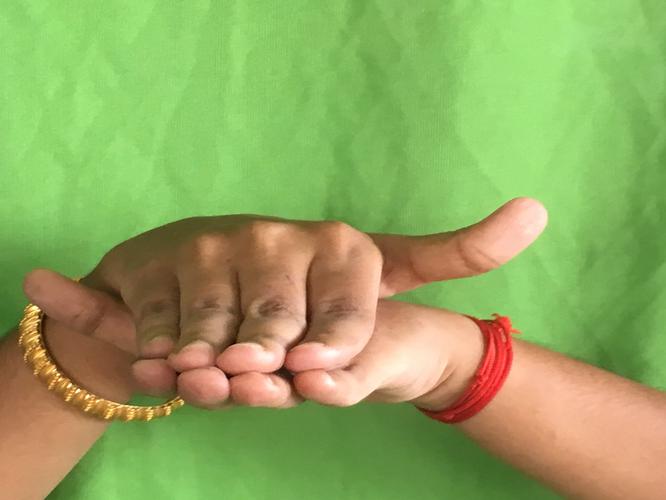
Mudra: Matsya
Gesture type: double_hand